Mona and Monito Islands Nature Reserve

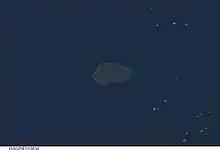
Mona and Monito as seen from the International Space Station

Mona is the third largest island in the archipelago of Puerto Rico and the largest in the Mona Passage. It has an area of and is located from the main island of Puerto Rico, and east of the Dominican Republic. Monito, less than a mile across (147 km), is smaller and located northwest off Mona. Although both islands are uninhabited (only researchers and DRNA personnel live on Mona), both form part of "barrio" Isla de Mona e Islote Monito of the municipality of Mayagüez, Puerto Rico.